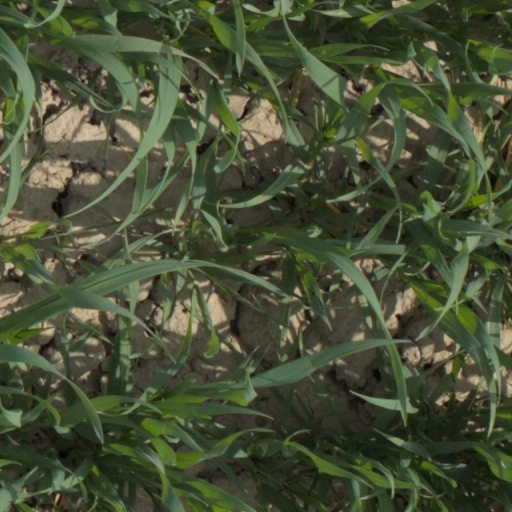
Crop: wheat